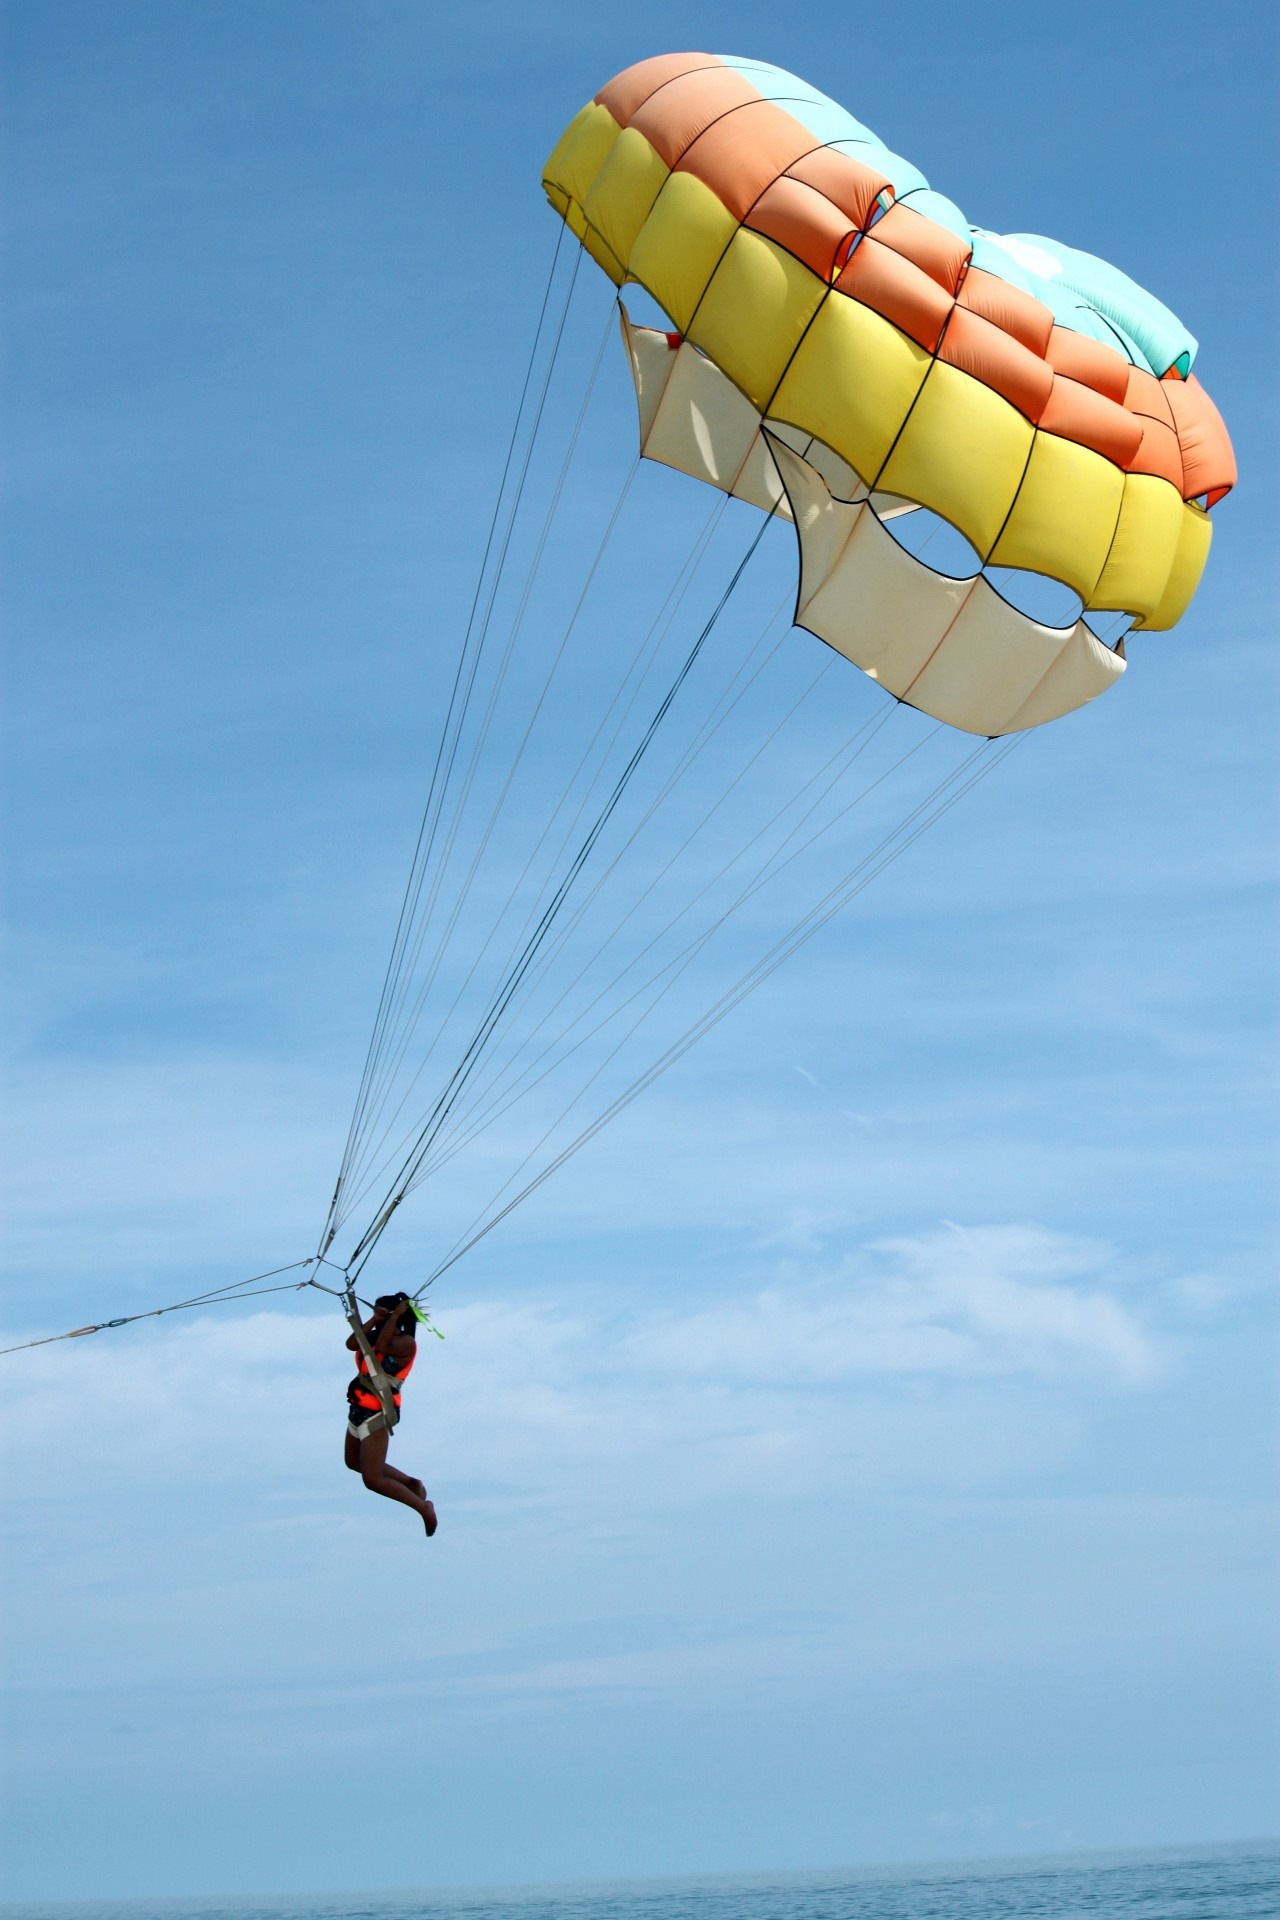
man, sea, ocean, sky, fly, sailing, human, blue, colorful, extreme sport, parachute, paragliding, paraglider, sports, parasailing, hobby, parachuting, water sports, airy, air sports, bird's eye view, water sport, controllable parachuting, hang gliding, atmosphere of earth, windsports, kite sports, surface water sports, towed water sport